Yelizaveta Chaikina

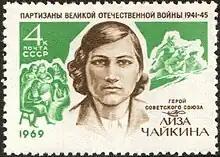
1969 Stamp featuring her portrait

Chaikina was posthumously declared a Hero of the Soviet Union on 6 March 1942 by decree of the Presidium of the Supreme Soviet.